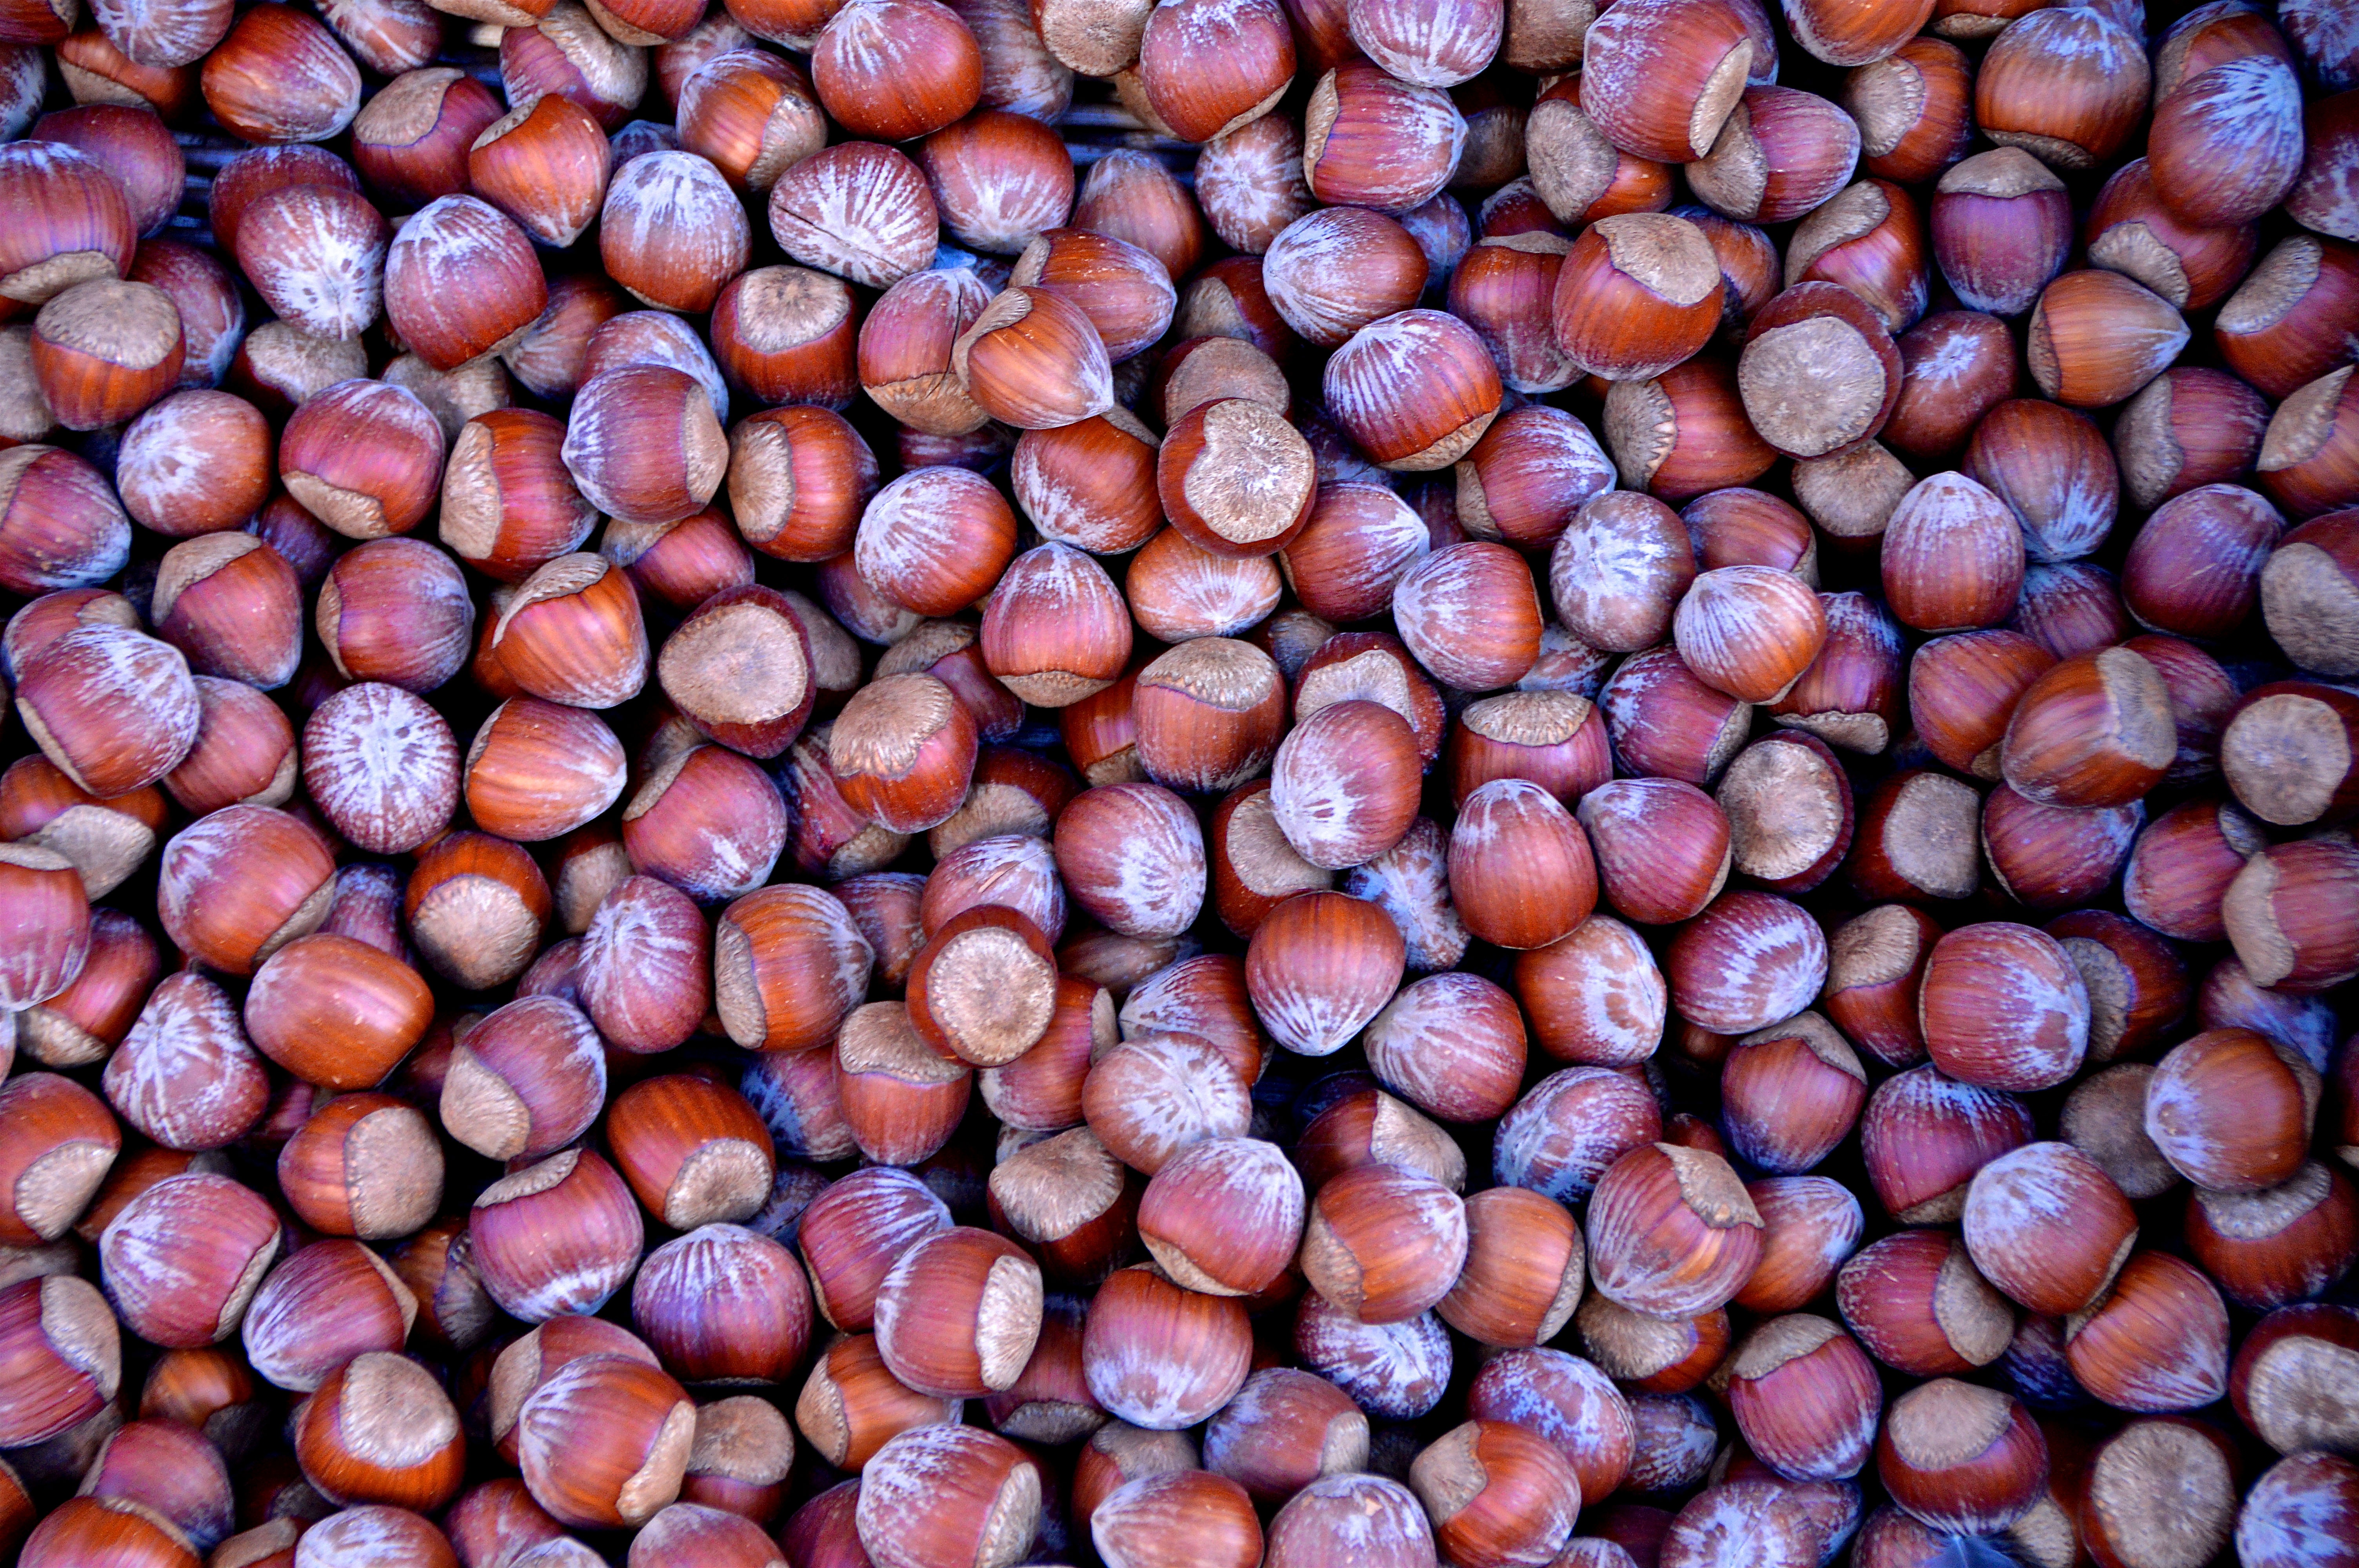
plant, fruit, food, produce, vegetable, crop, brown, market, nut, nuts, background, tasty, hazelnut, chestnut, hazelnuts, flowering plant, nutshells